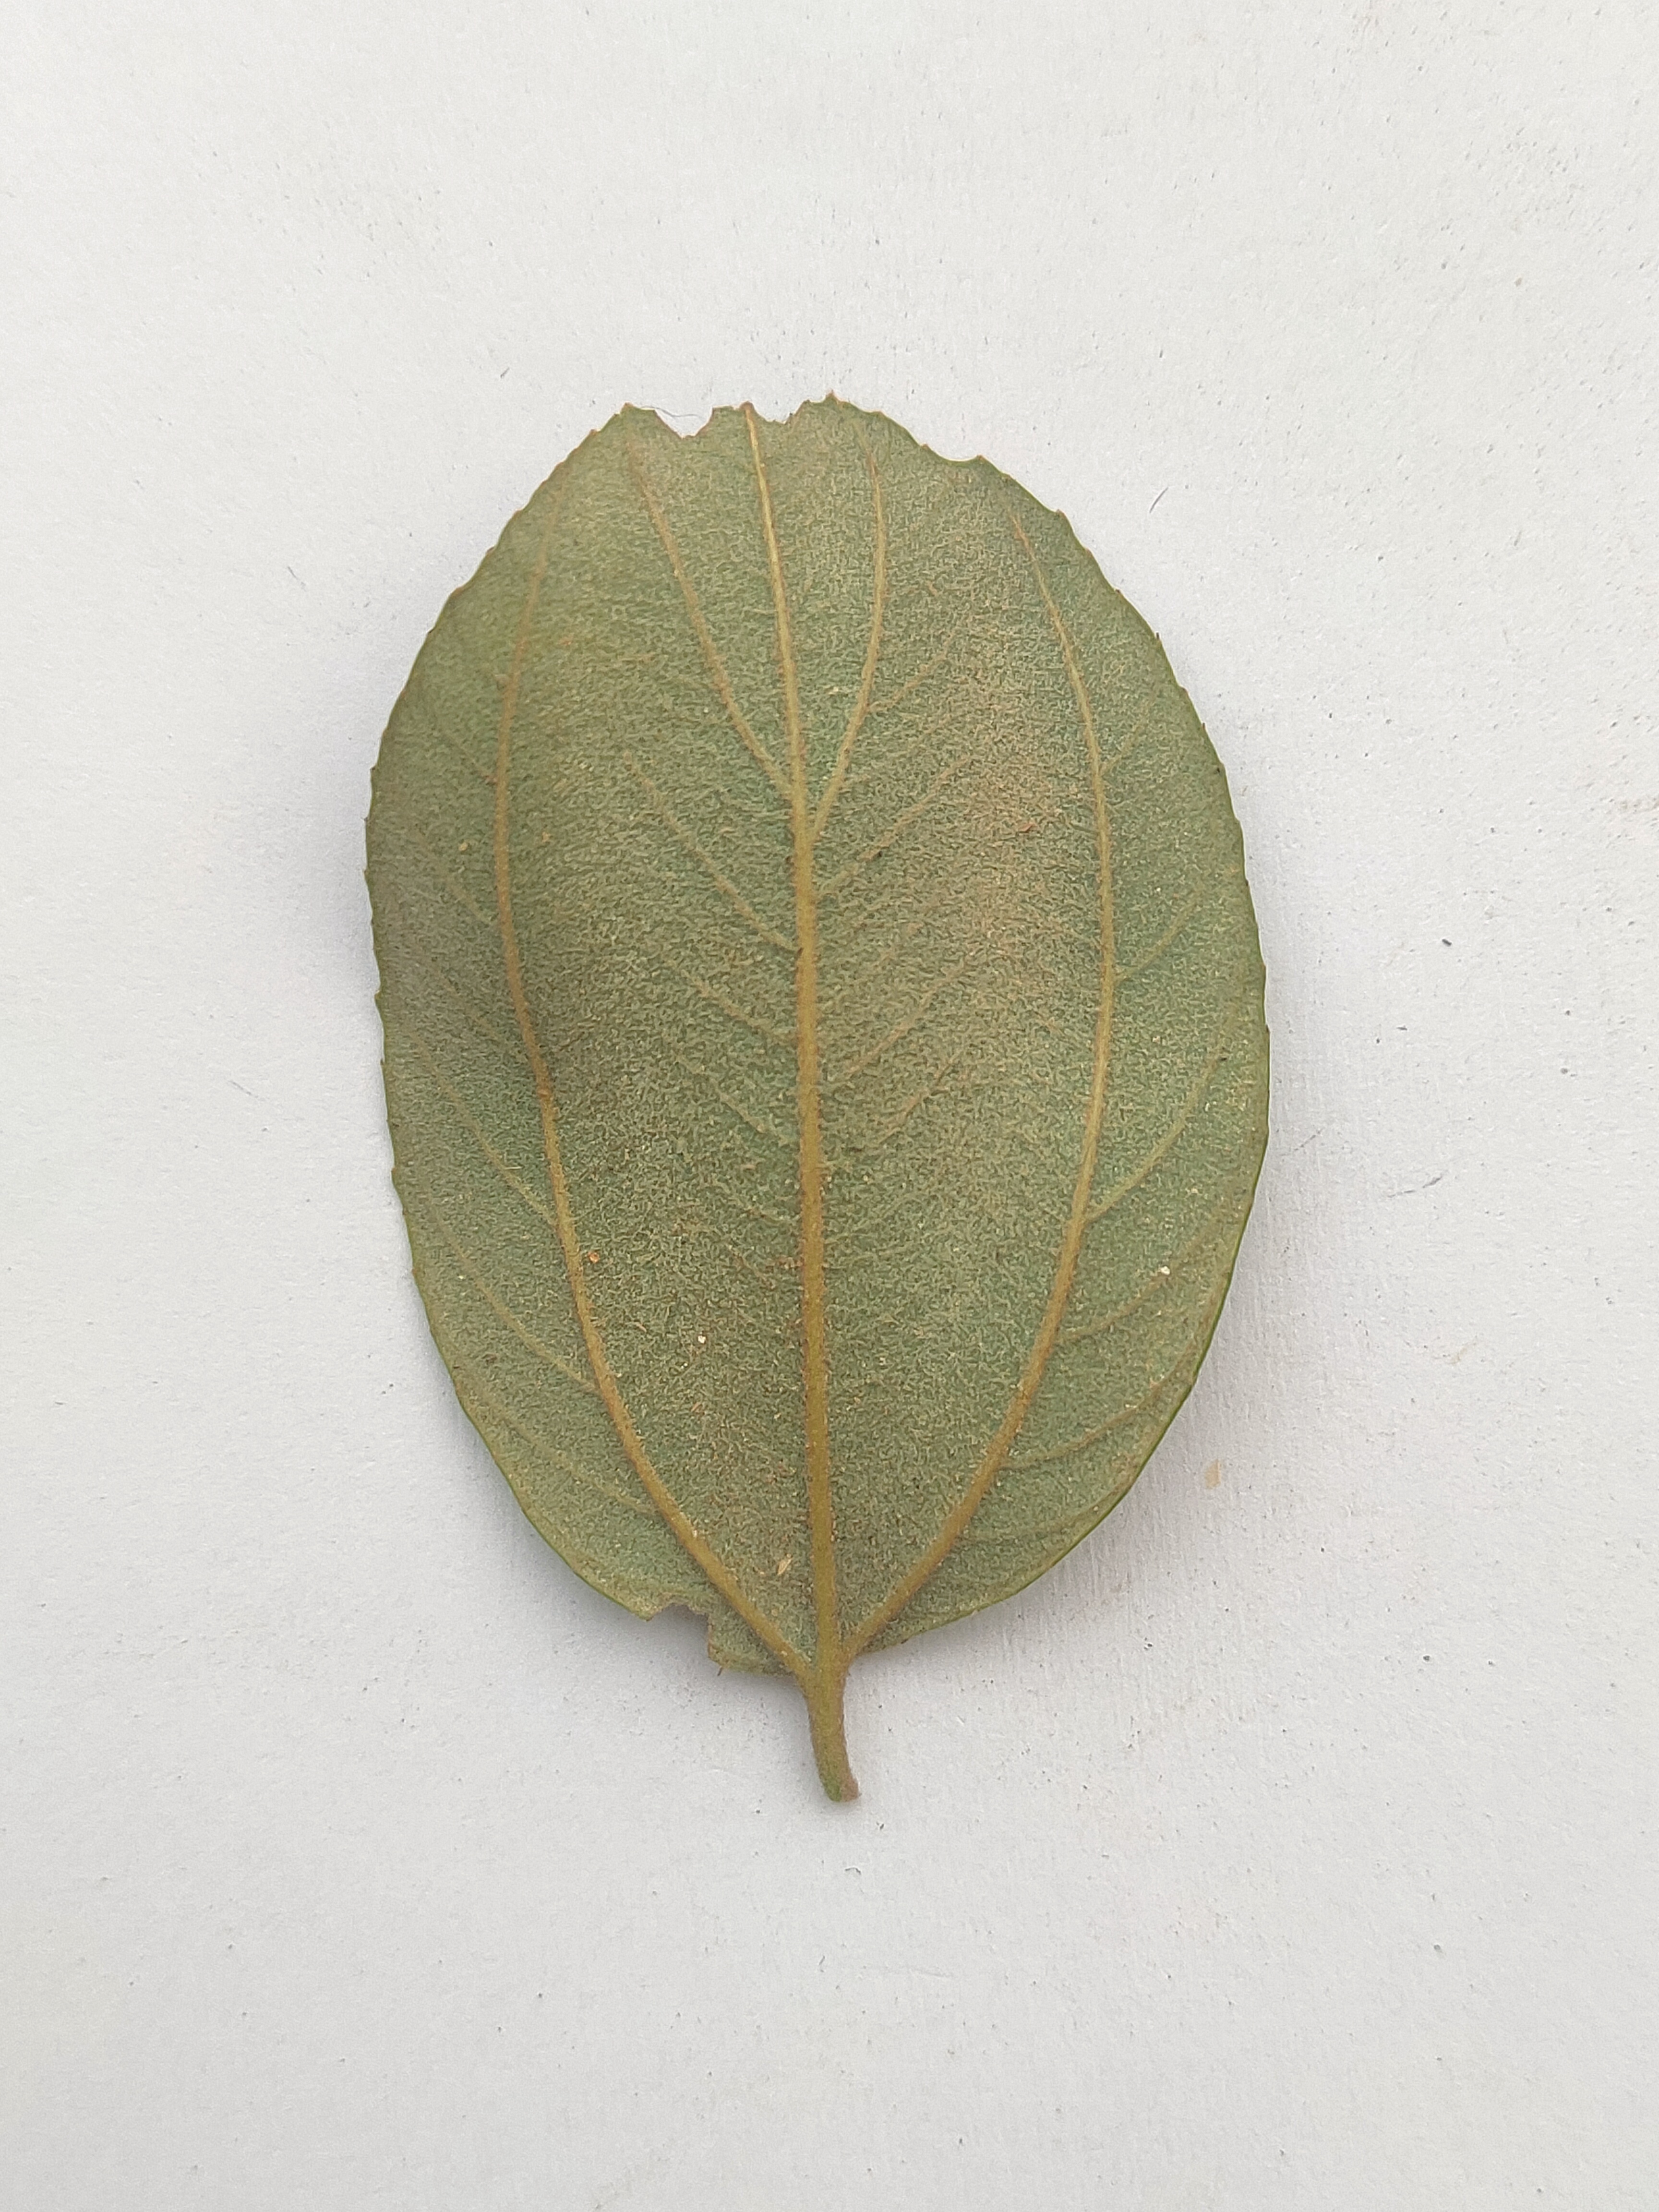
Leaf variety: Plum